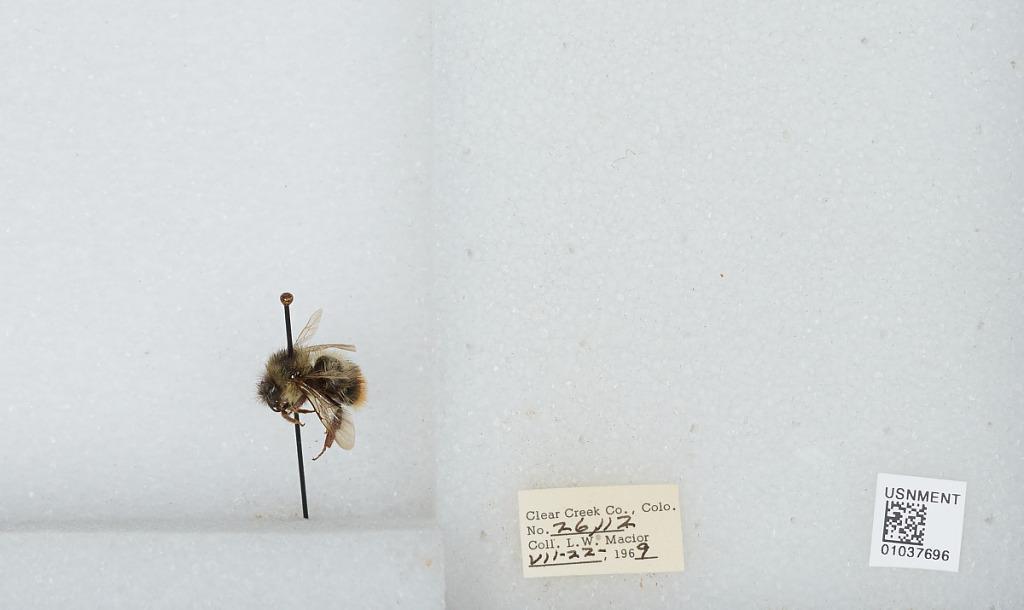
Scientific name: Bombus (Pyrobombus) mixtus Cresson
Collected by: L. Macior
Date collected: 1969-7-22
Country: United States
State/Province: Colorado
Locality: Clear Creek
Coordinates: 39.6958, -105.725